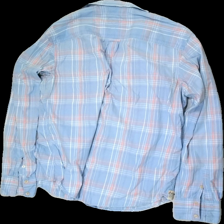
View: back
Type: Shirt
Category: Men
Brand: Not in the list
Brand text on label: hilfiger denim
Colors: Multicolor, Blue, Pink, White
Material: 100% cotton
Pattern: Checkered print
Cut: Regular
Size: XXL
Season: Spring
Damage: sun bleached
Price range: <50
Recommended usage: Export